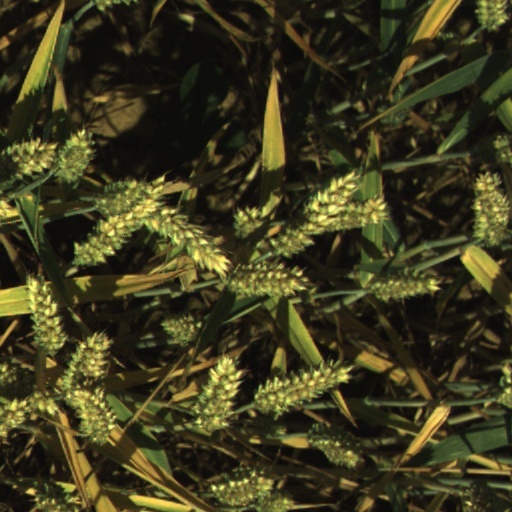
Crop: wheat